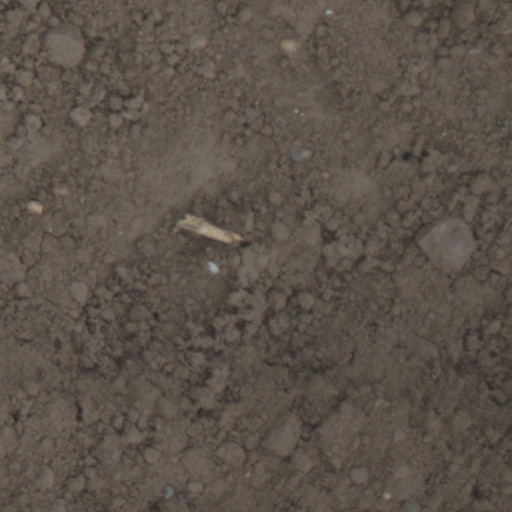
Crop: wheat